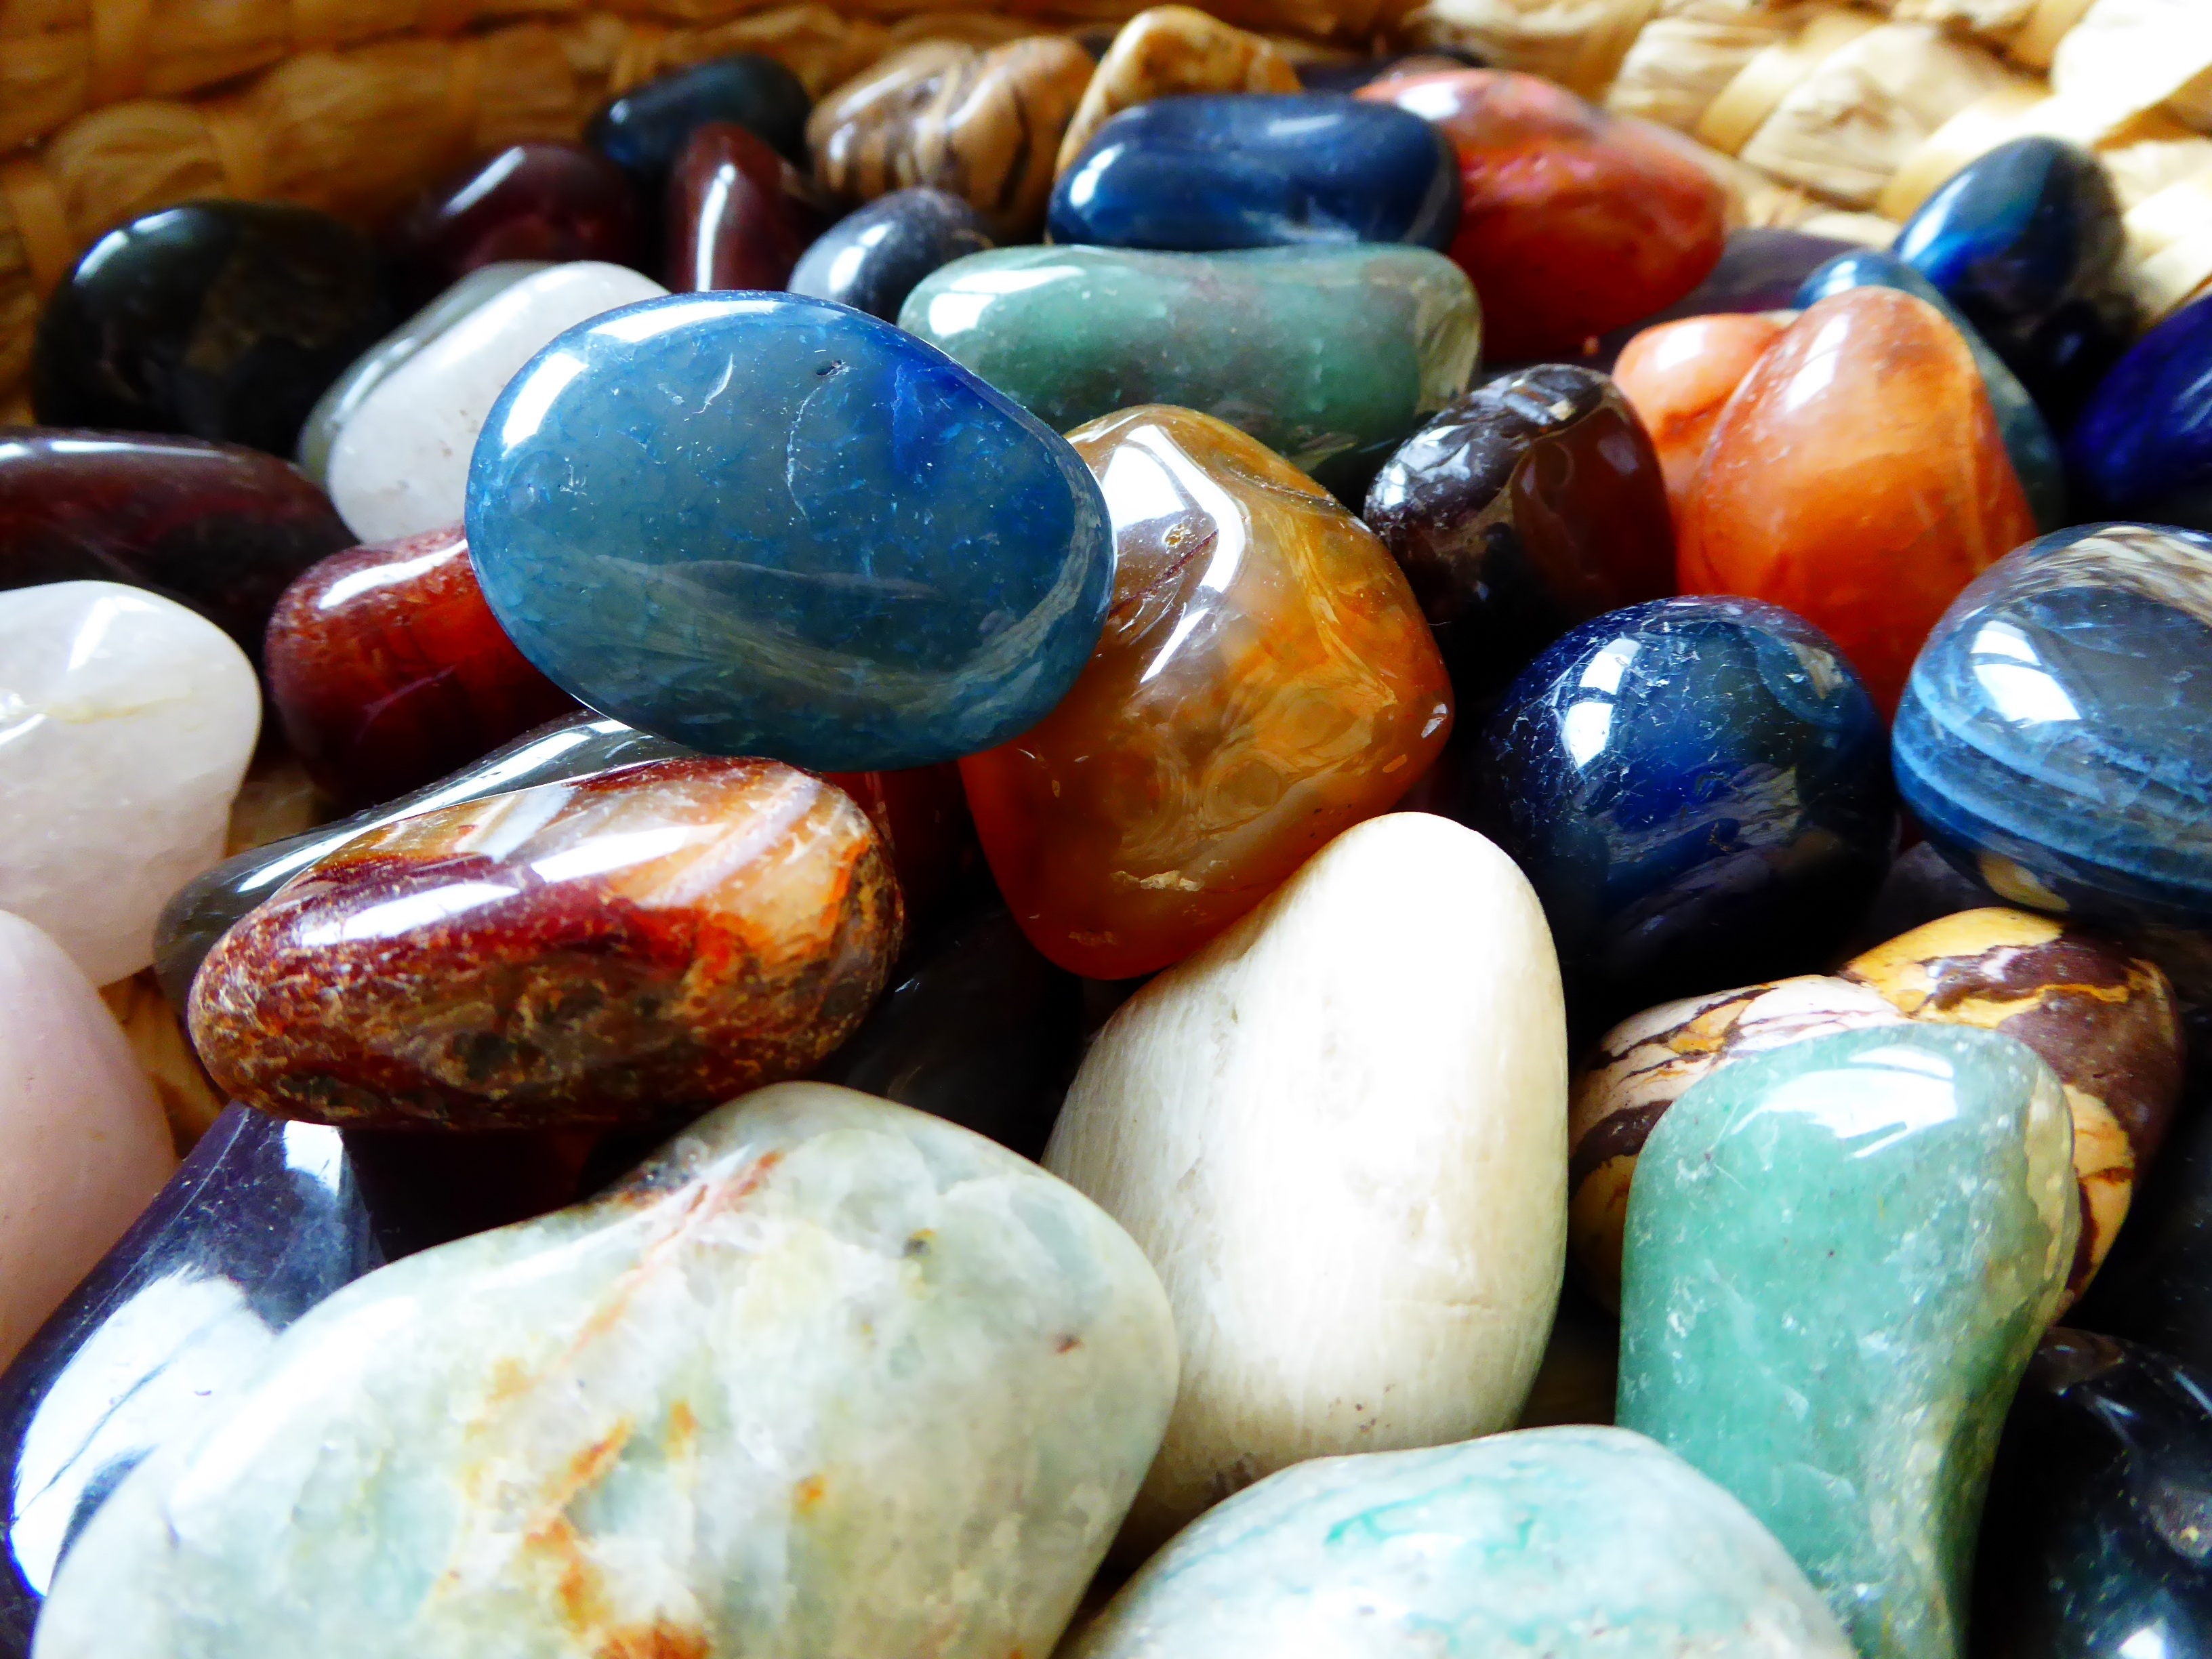
rock, food, produce, color, pebble, jewellery, art, gem, minerals, shiny, jade, gemstone, polished, lapis lazuli, semi precious stones, rose quartz, fashion accessory